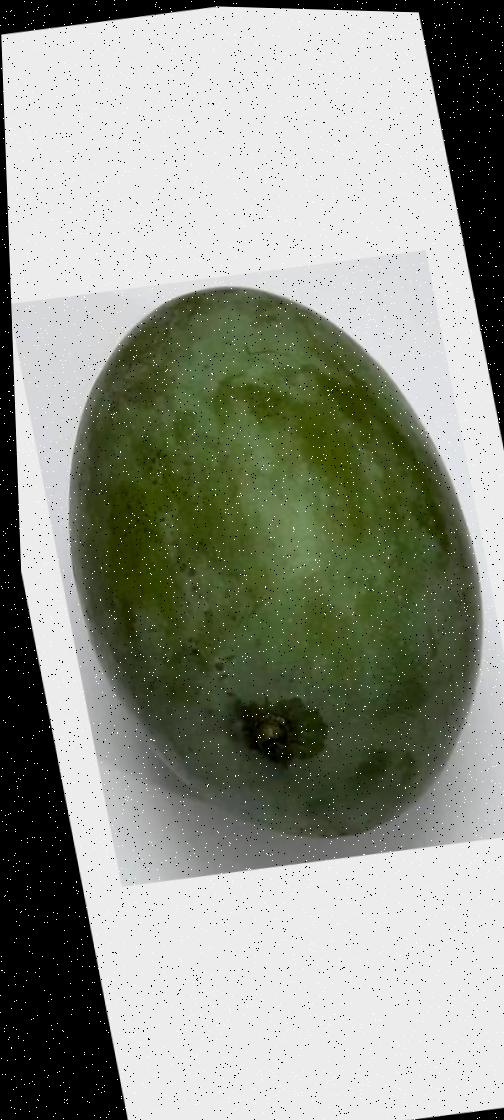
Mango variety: Amrapali